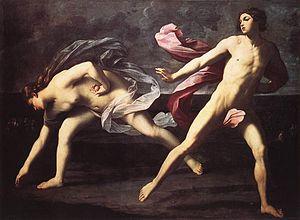
Dans la mythologie grecque, Atalante est une héroïne. Deux traditions existent à son sujet, toutes les deux mettant l'accent sur son refus initial du mariage et ses exploits hors du commun pour une femme dans la société grecque antique. Dans la tradition de la Béotie, Atalante prend part à des quêtes collectives importantes : la chasse au sanglier de Calydon et parfois le voyage des Argonautes. Atalante a régulièrement inspiré les artistes depuis l'Antiquité jusqu'à l'époque actuelle.